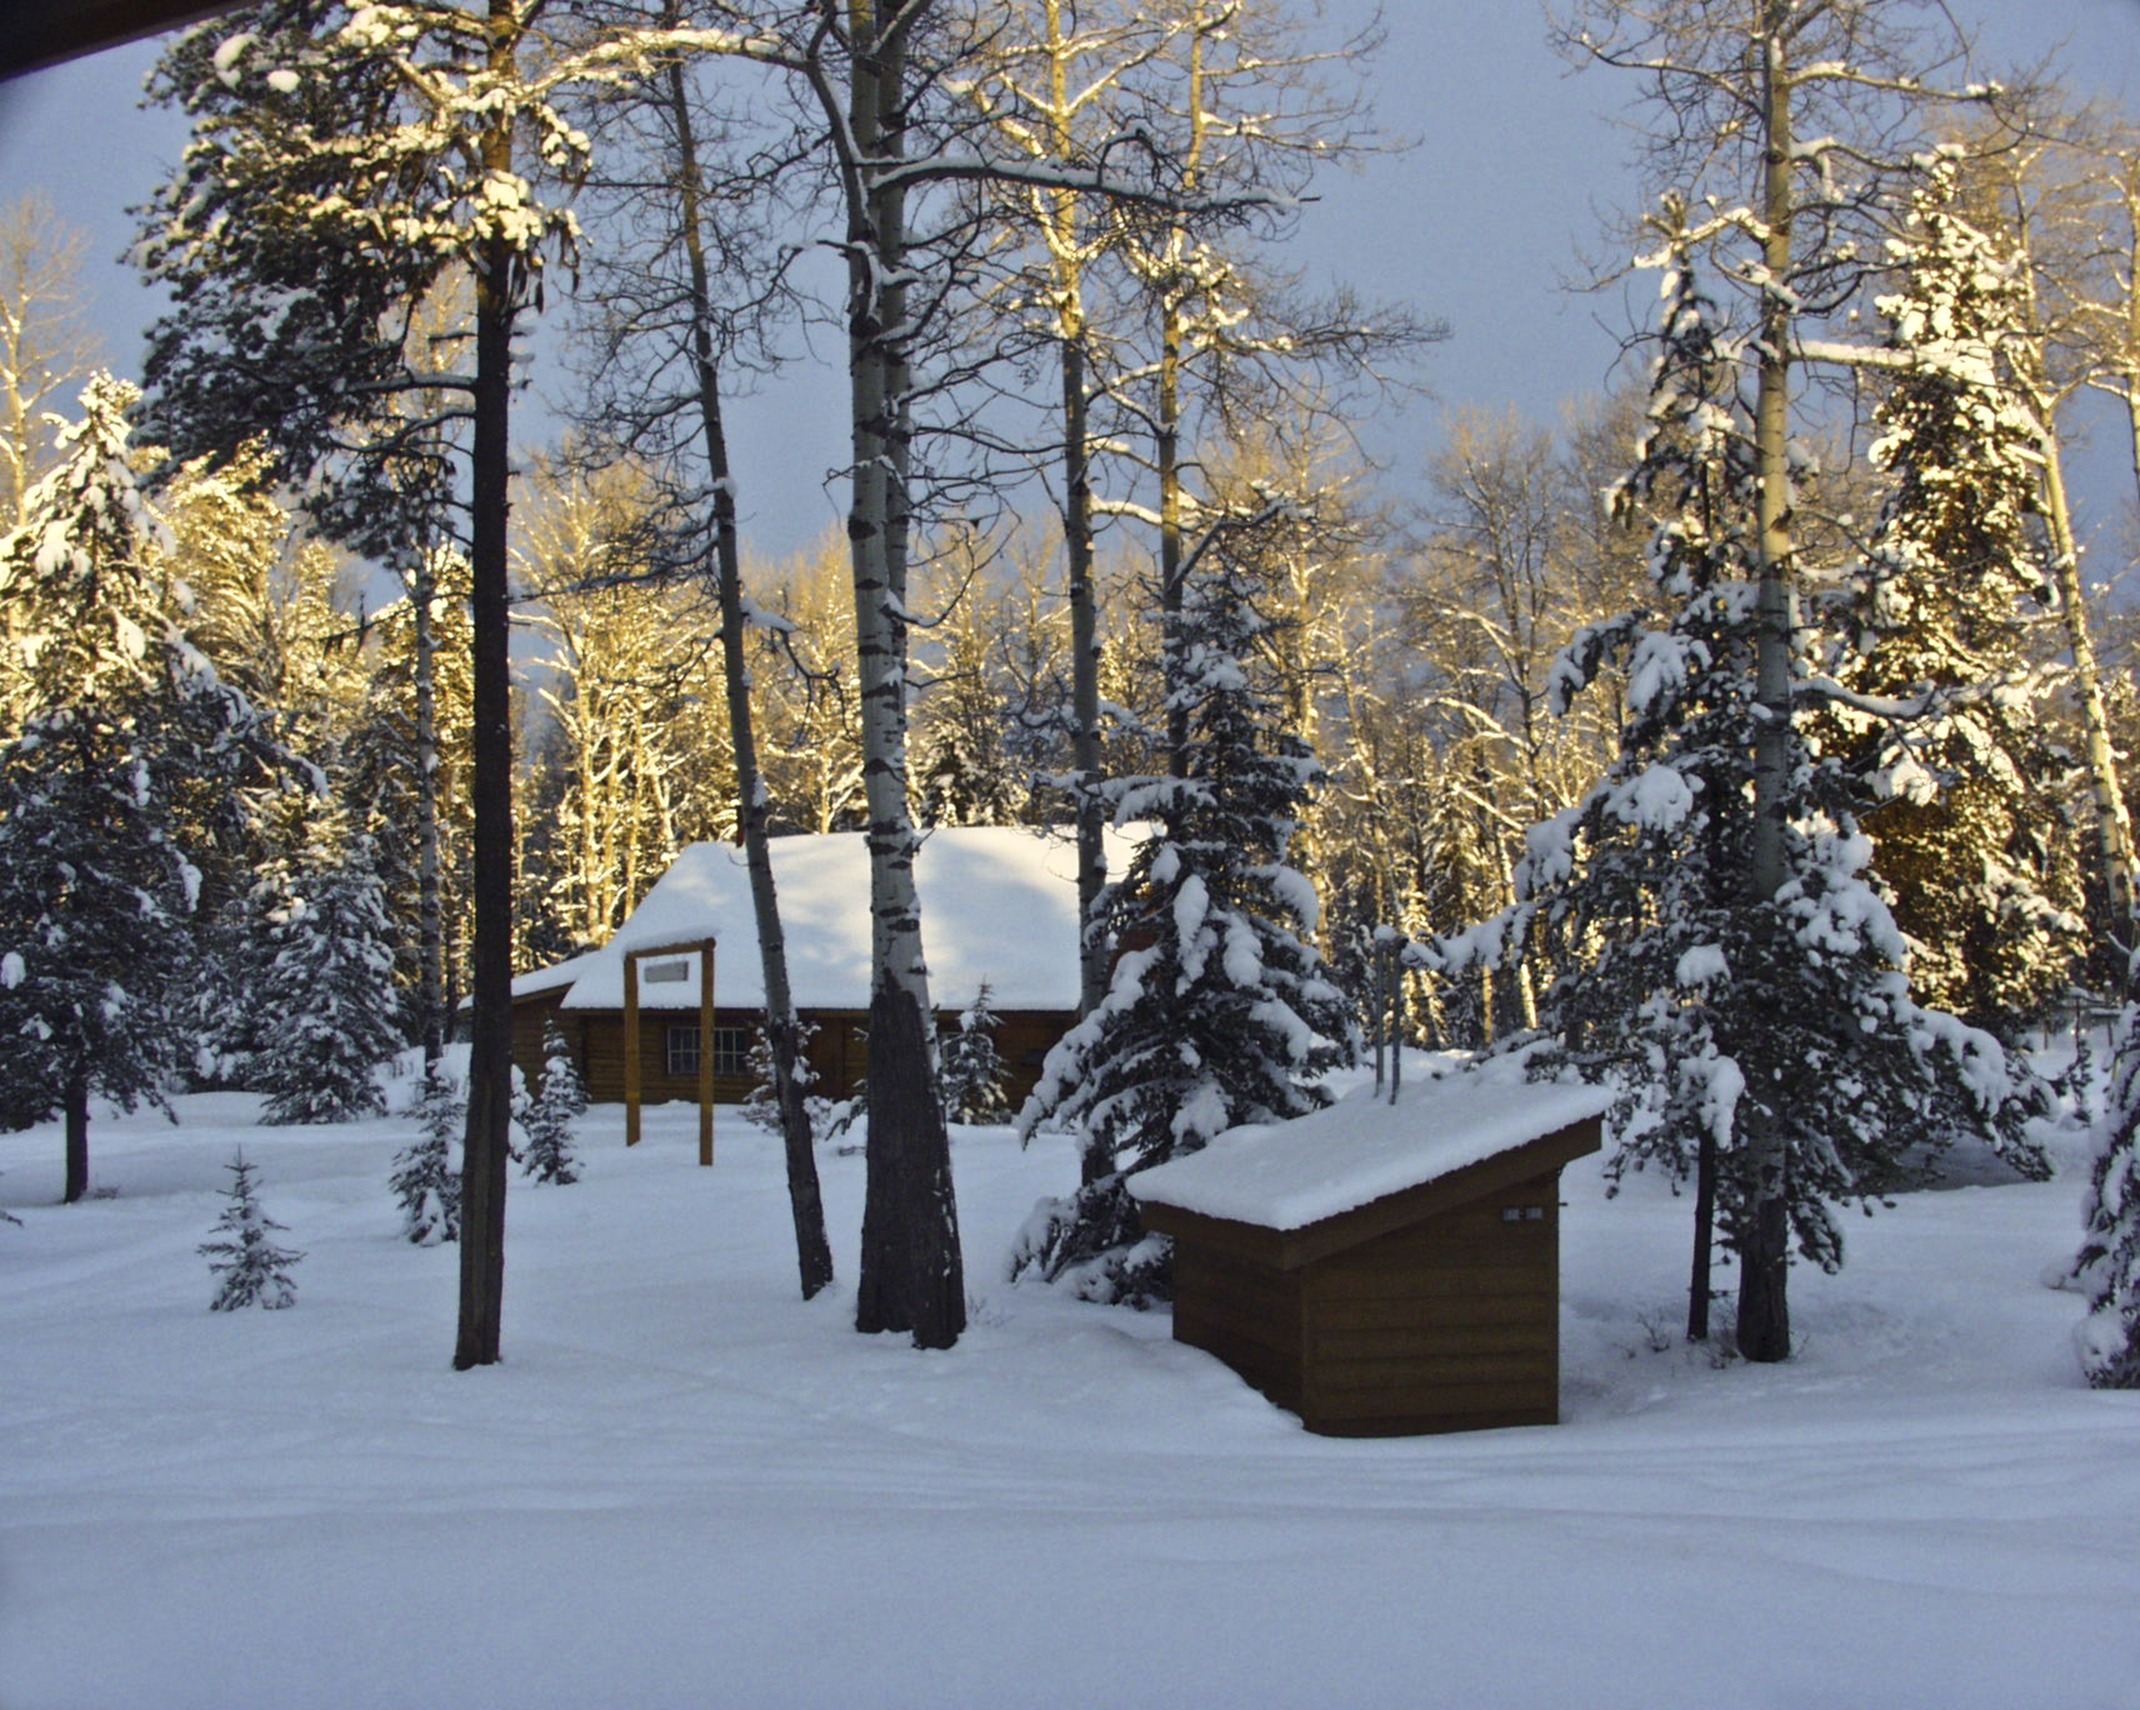
tree, nature, forest, snow, cold, winter, architecture, home, dry, weather, season, wooden, beautiful, wintry, freezing, woody plant, ranch buildings